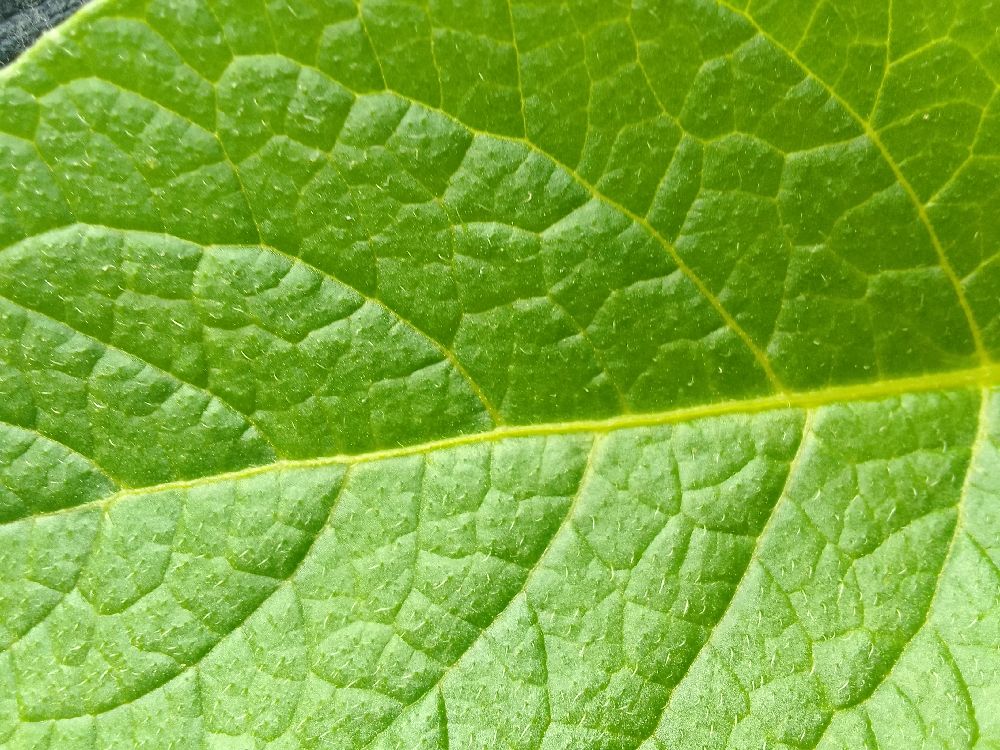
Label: Healthy